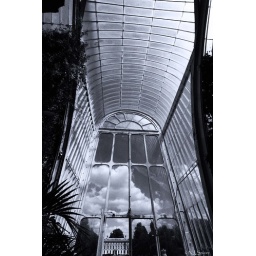
London in black & white